Budapest Challenger (May)

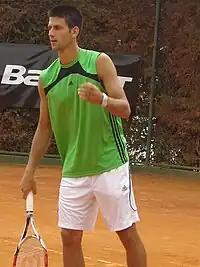
Former World No. 1 Novak Djokovic won the tournament in 2004, which was his first career title

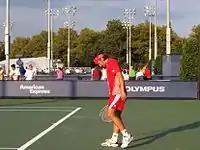
Serbia's Janko Tipsarević reached the semifinals in 2005

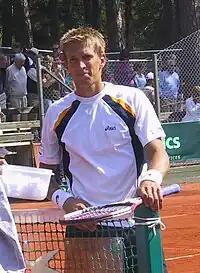
Jarkko Nieminen was a runner-up in 2001

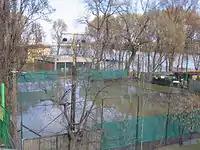
Flooded courts in 2006

The Budapest Challenger was a professional tennis tournament played on outdoor red clay courts. It was the earlier one of the two simultaneous challengers played in Hungary with the event taking place usually in May. It was part of the Association of Tennis Professionals (ATP) Challenger Tour. It was held annually at the Római Teniszakadémia in Budapest, Hungary, from 1994 to 2005, when during the 2006 Hungarian floodings the courts were washed away and the event spot was replaced by the USTA LA Tennis Open. The most successful players were Hernán Gumy with two singles titles and Nuno Marques with three doubles titles.